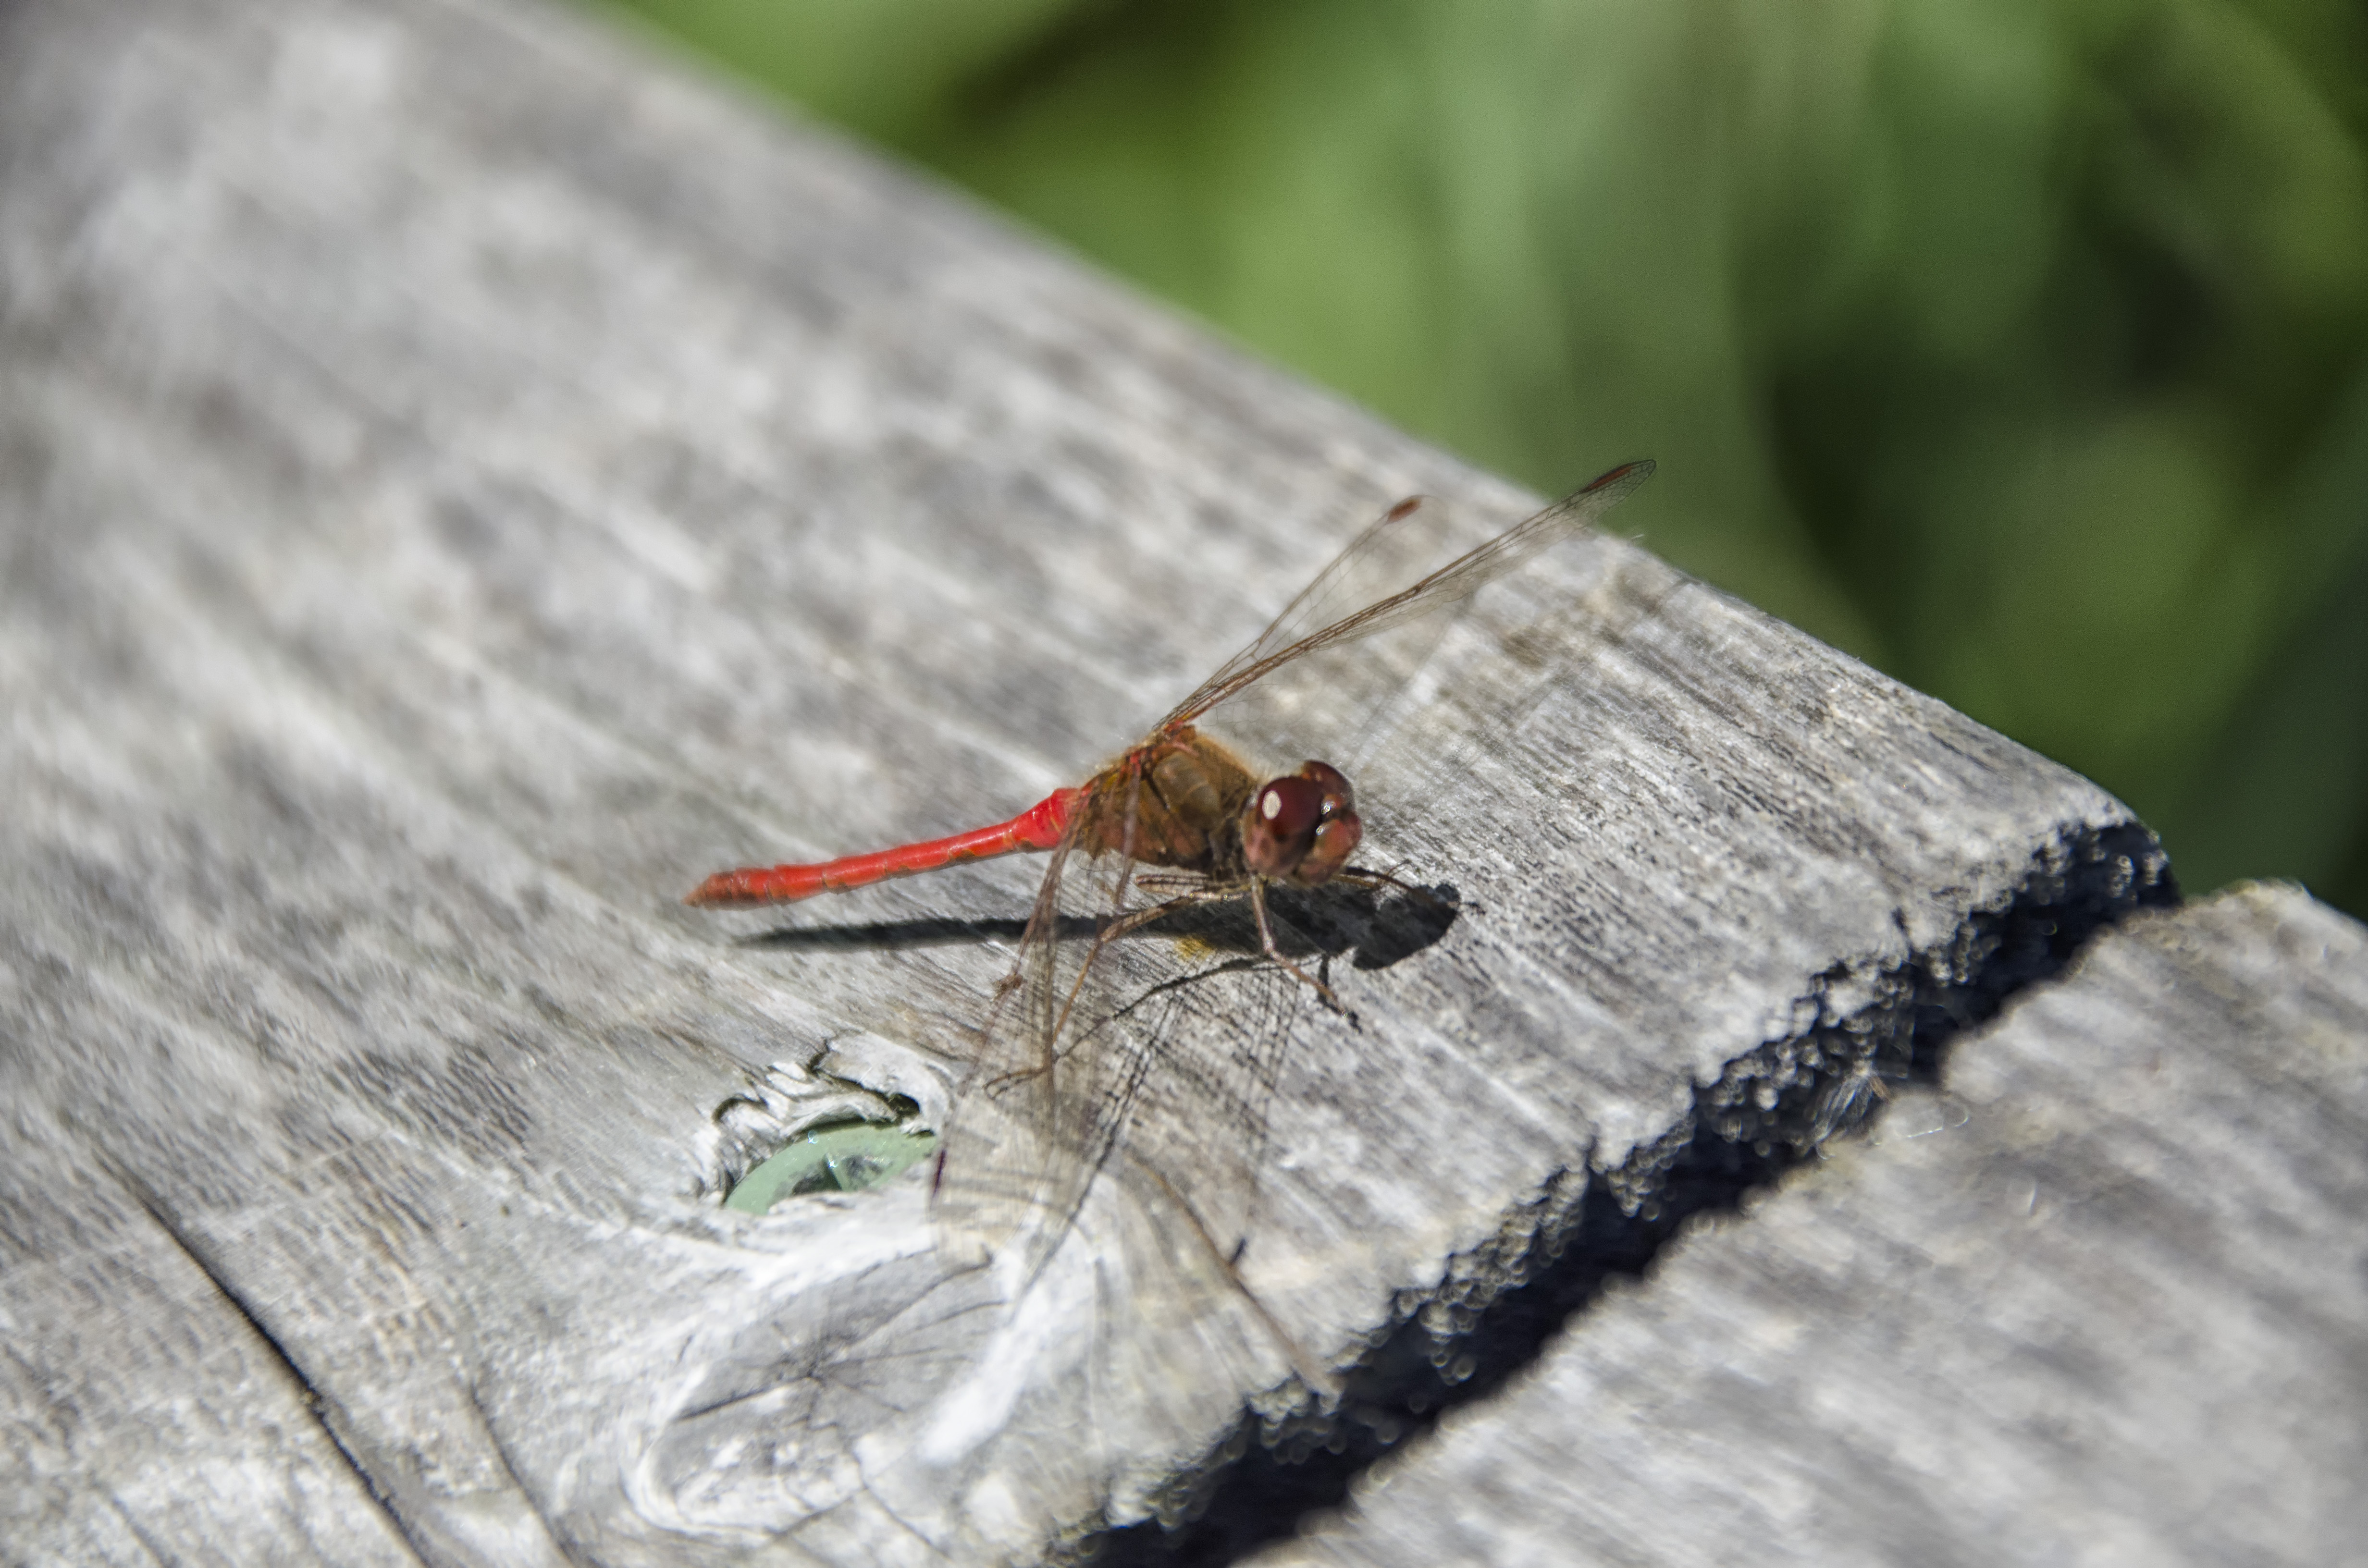
nature, wing, photography, leaf, green, insect, moth, fauna, invertebrate, close up, canada, dragonfly, quebec, sherbrooke, libellule, macro photography, arthropod, dragonflies and damseflies